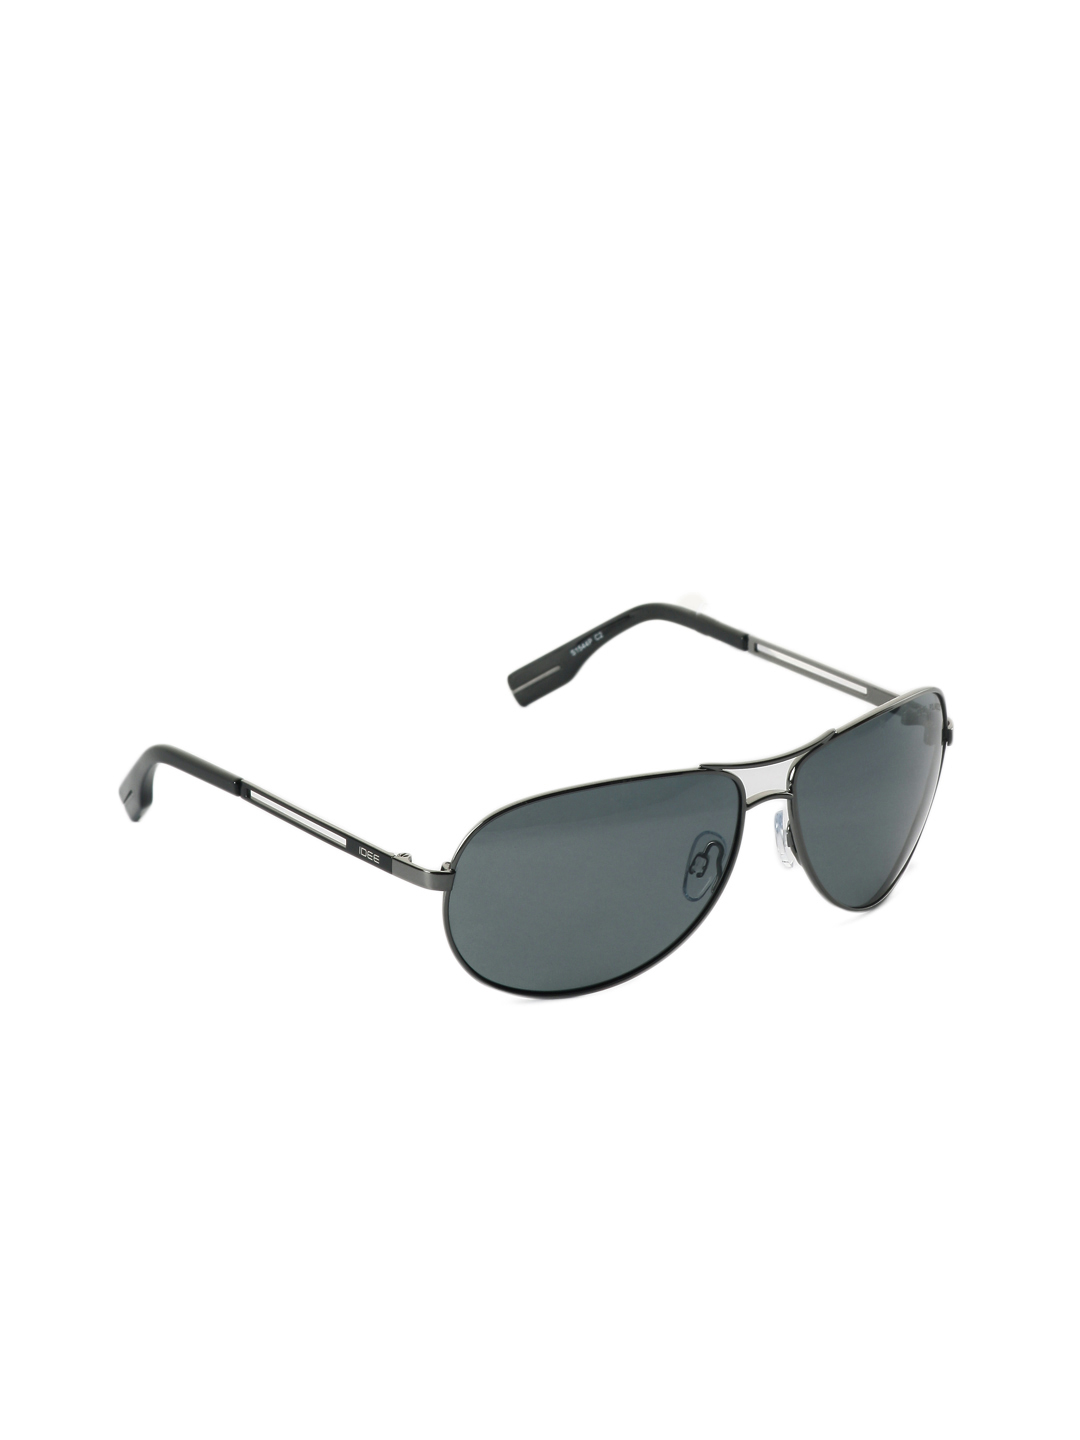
Idee Men Metallic Sunglasses
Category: Accessories / Eyewear / Sunglasses
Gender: Men
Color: Metallic
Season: Winter 2016
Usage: Casual